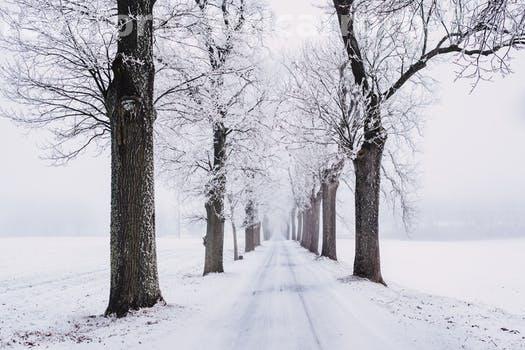
Label: Watermark